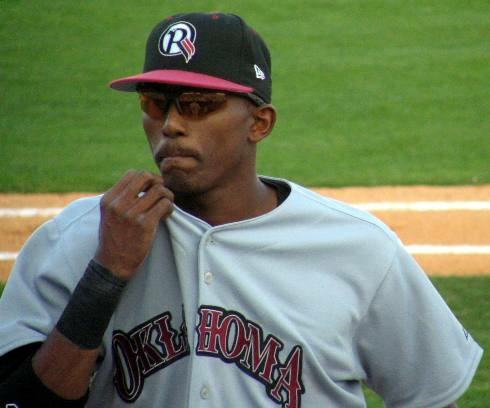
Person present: Yes